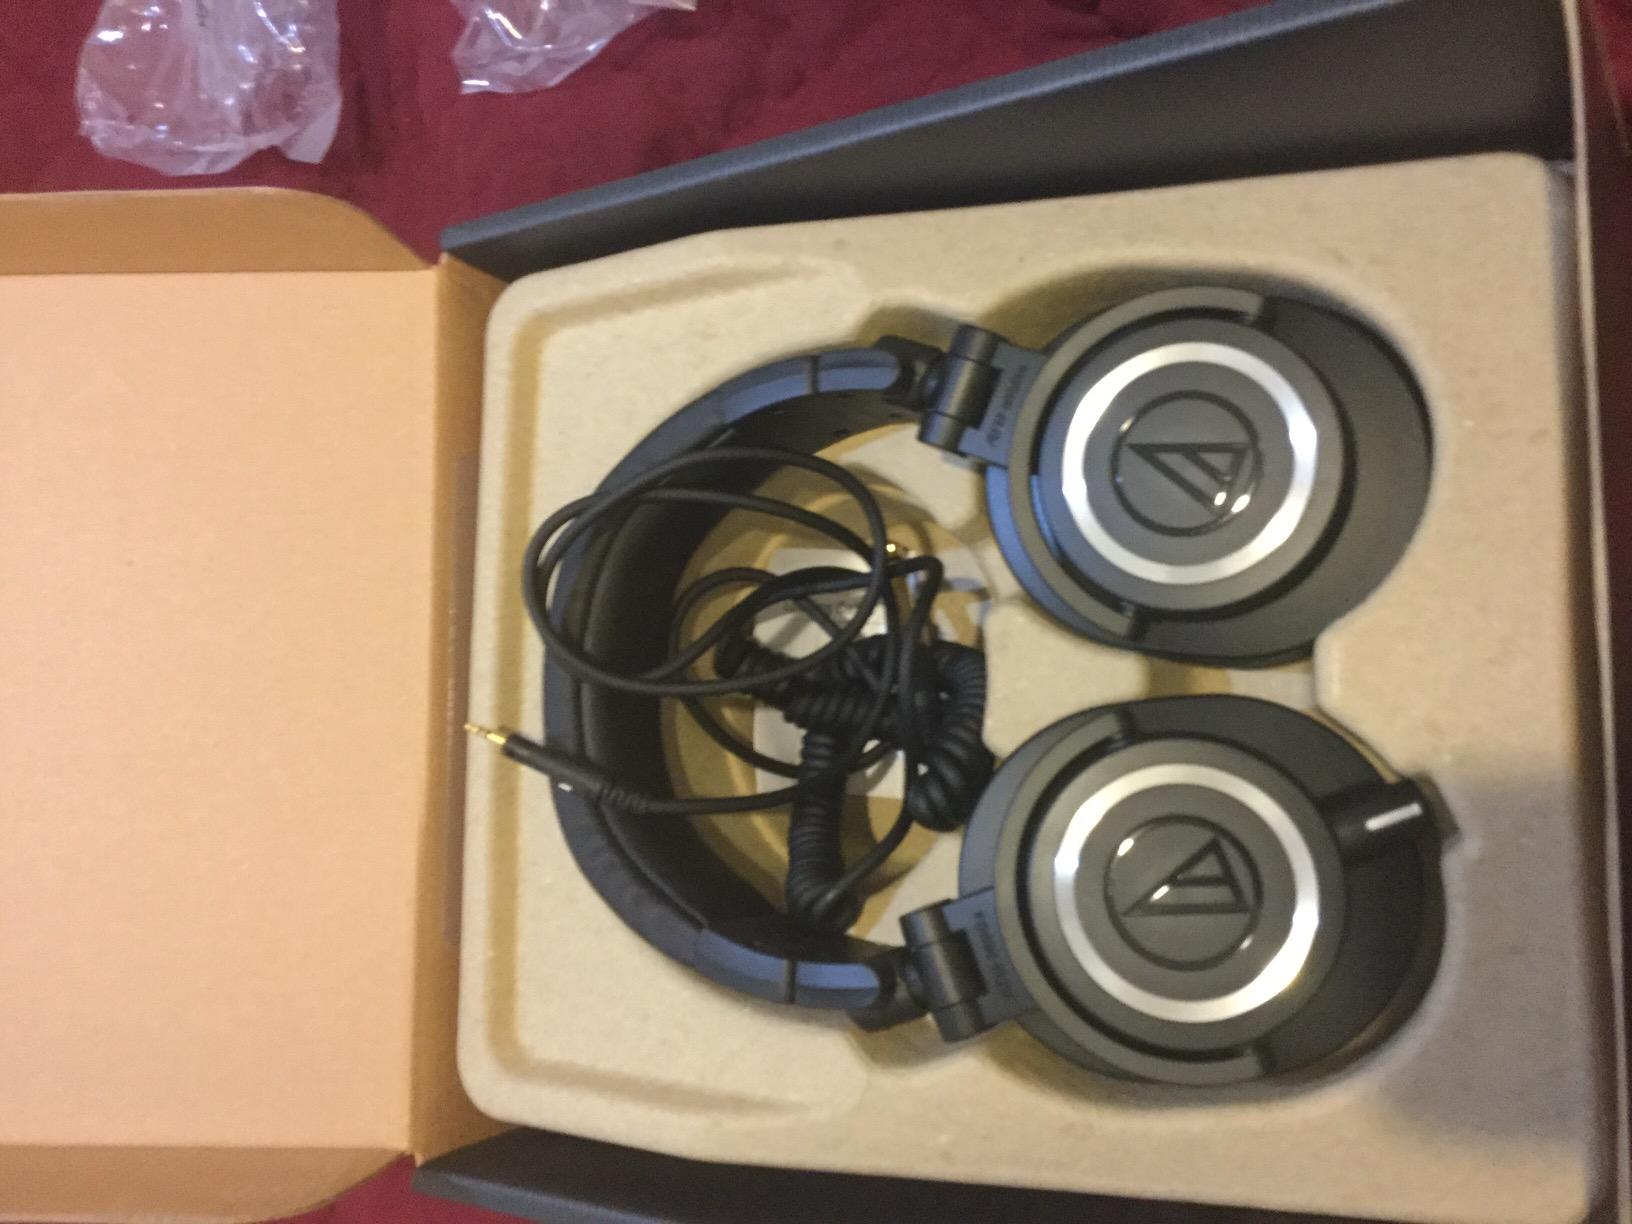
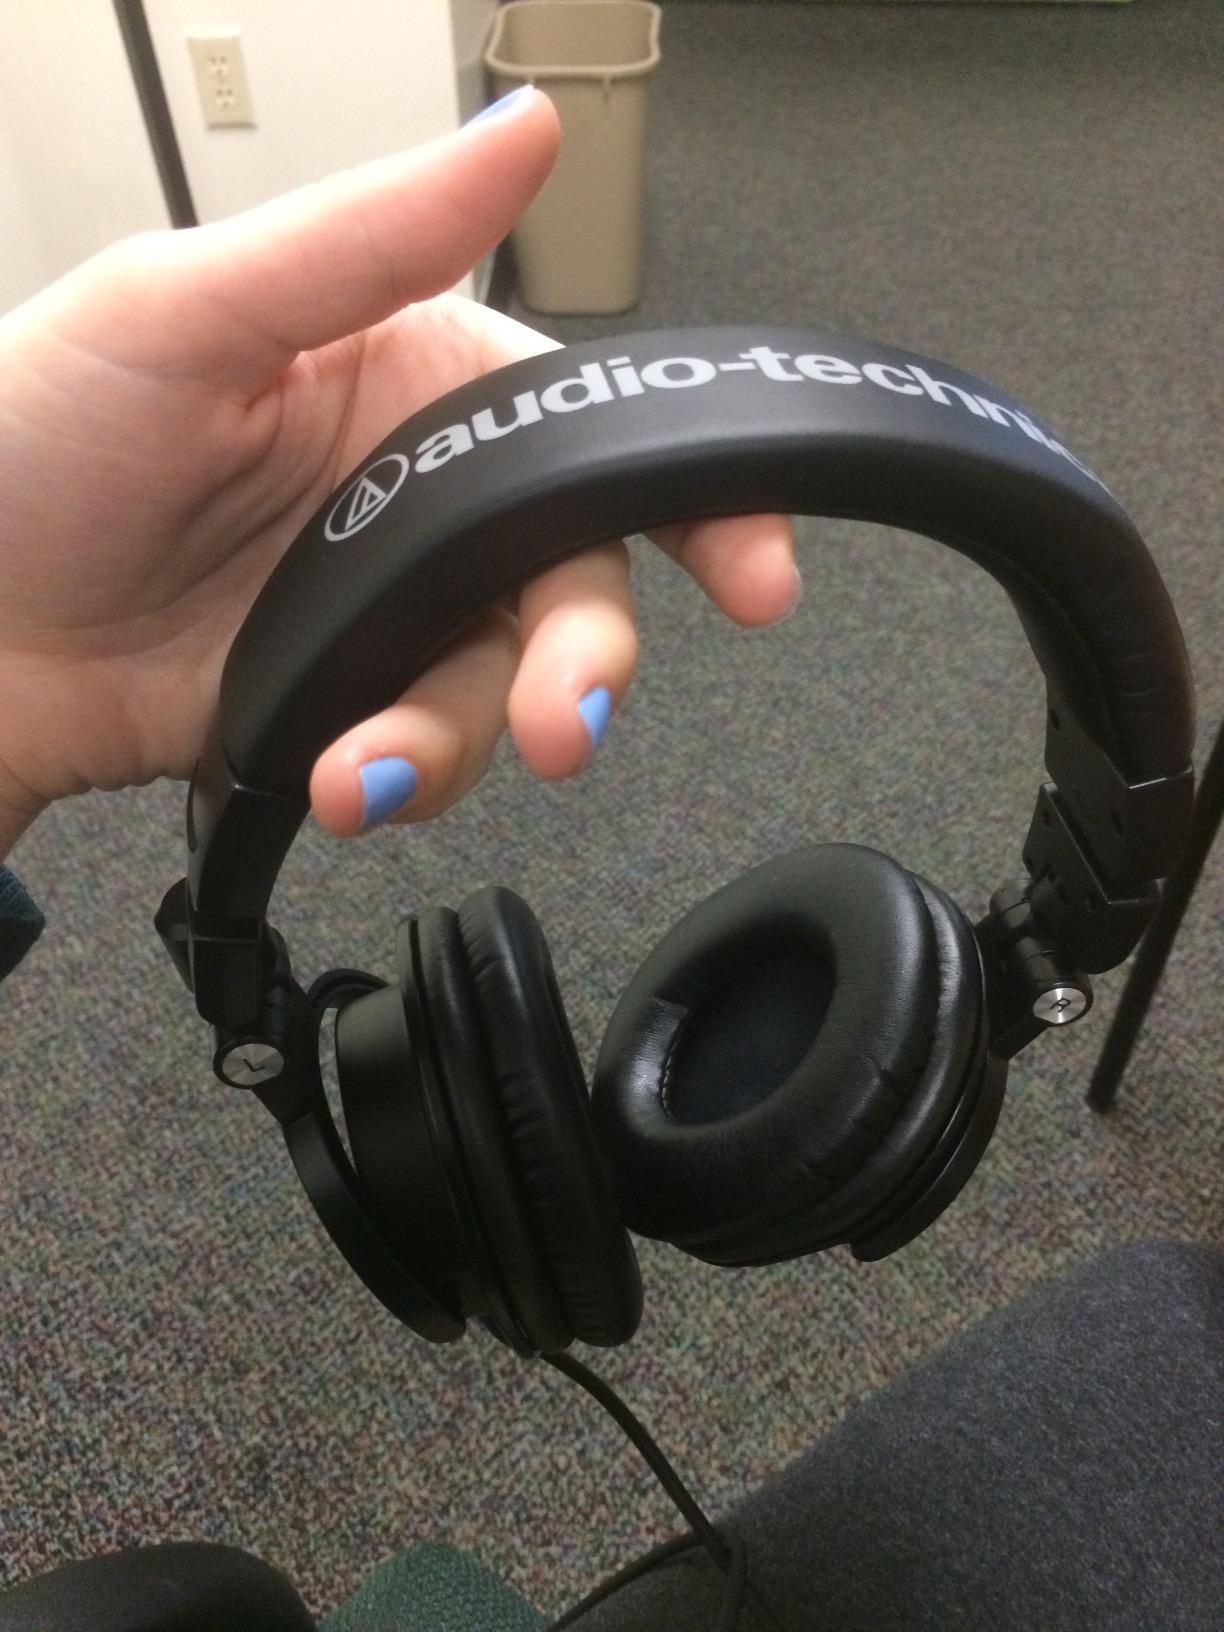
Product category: headphones
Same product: yes